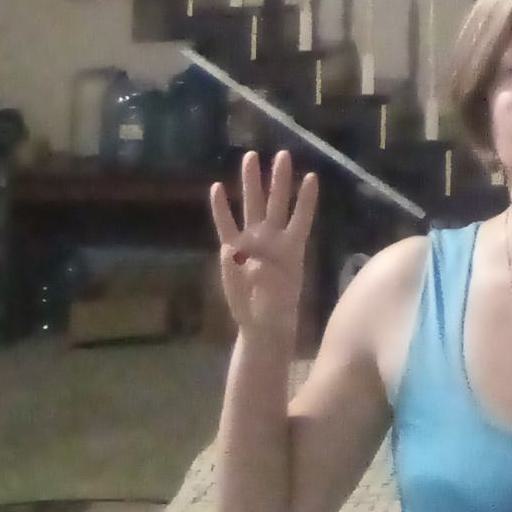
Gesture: four